Jinsei Shinzaki

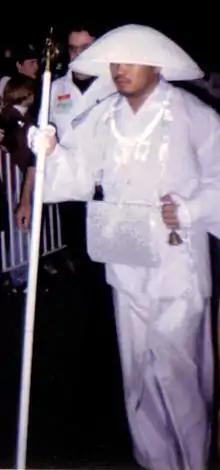
Shinzaki in 1995, as Hakushi

In November 1994, Shinzaki traveled to the United States to wrestle for the World Wrestling Federation (WWF). He wrestled as Hakushi (白紙, "White Paper"), a derivation of his Michinoku Pro Wrestling persona. This new character resembled Jinsei Shinzaki, but he was characterized by sporting Buddhist shakyo written all over his skin, in a reference to Japanese folk character Hoichi the Earless. He was also accompanied by a facepaint-wearing cultist named Shinja. Initially a heel, his first few matches were highlighted by victories over jobbers which included future star Matt Hardy and midcarders like Aldo Montoya, and 1-2-3 Kid. Hakushi brought the wrestling style of "lucharesu" to the company, utilizing many aerial maneuvers, and stood out for using many of them to finish his matches as opposed to a single, established finishing move.